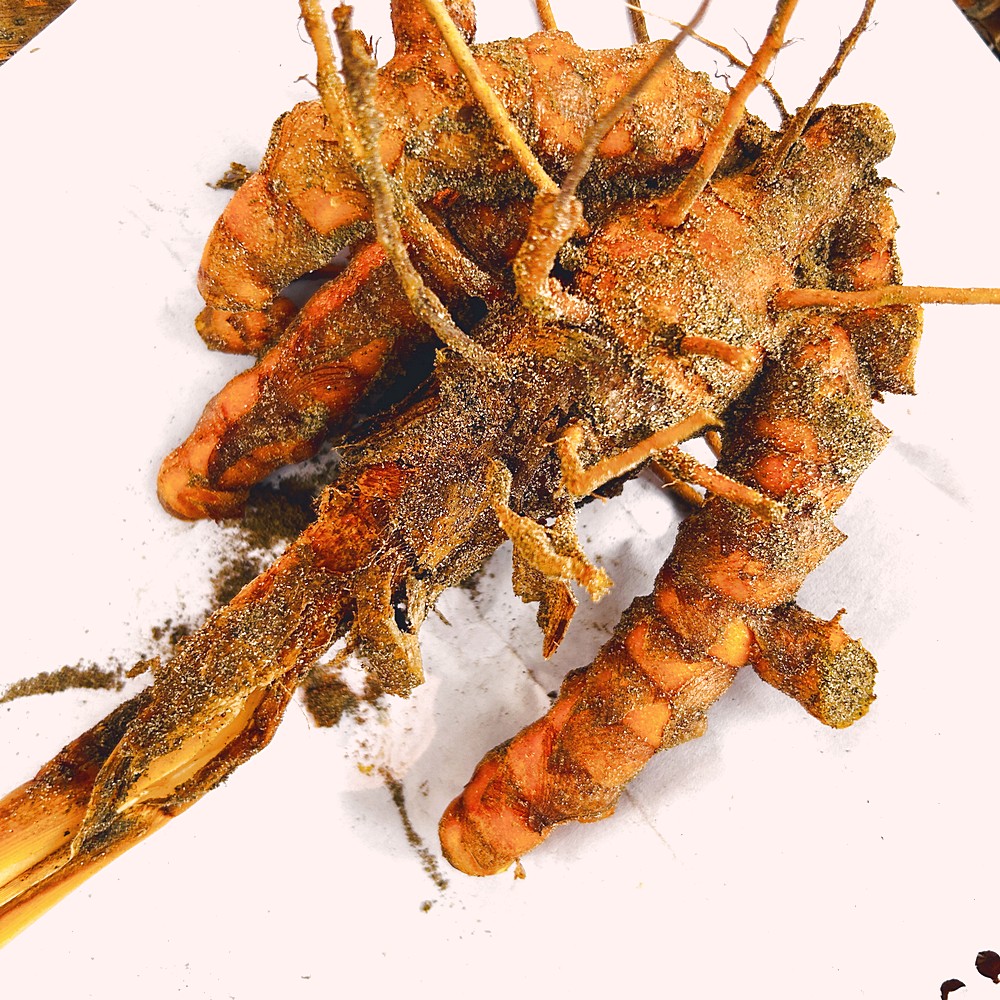
Label: Rhizome Healthy Root